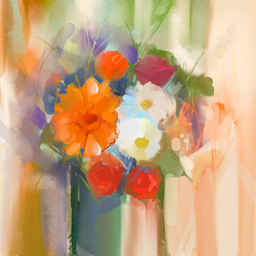
still life a bouquet of flowers .